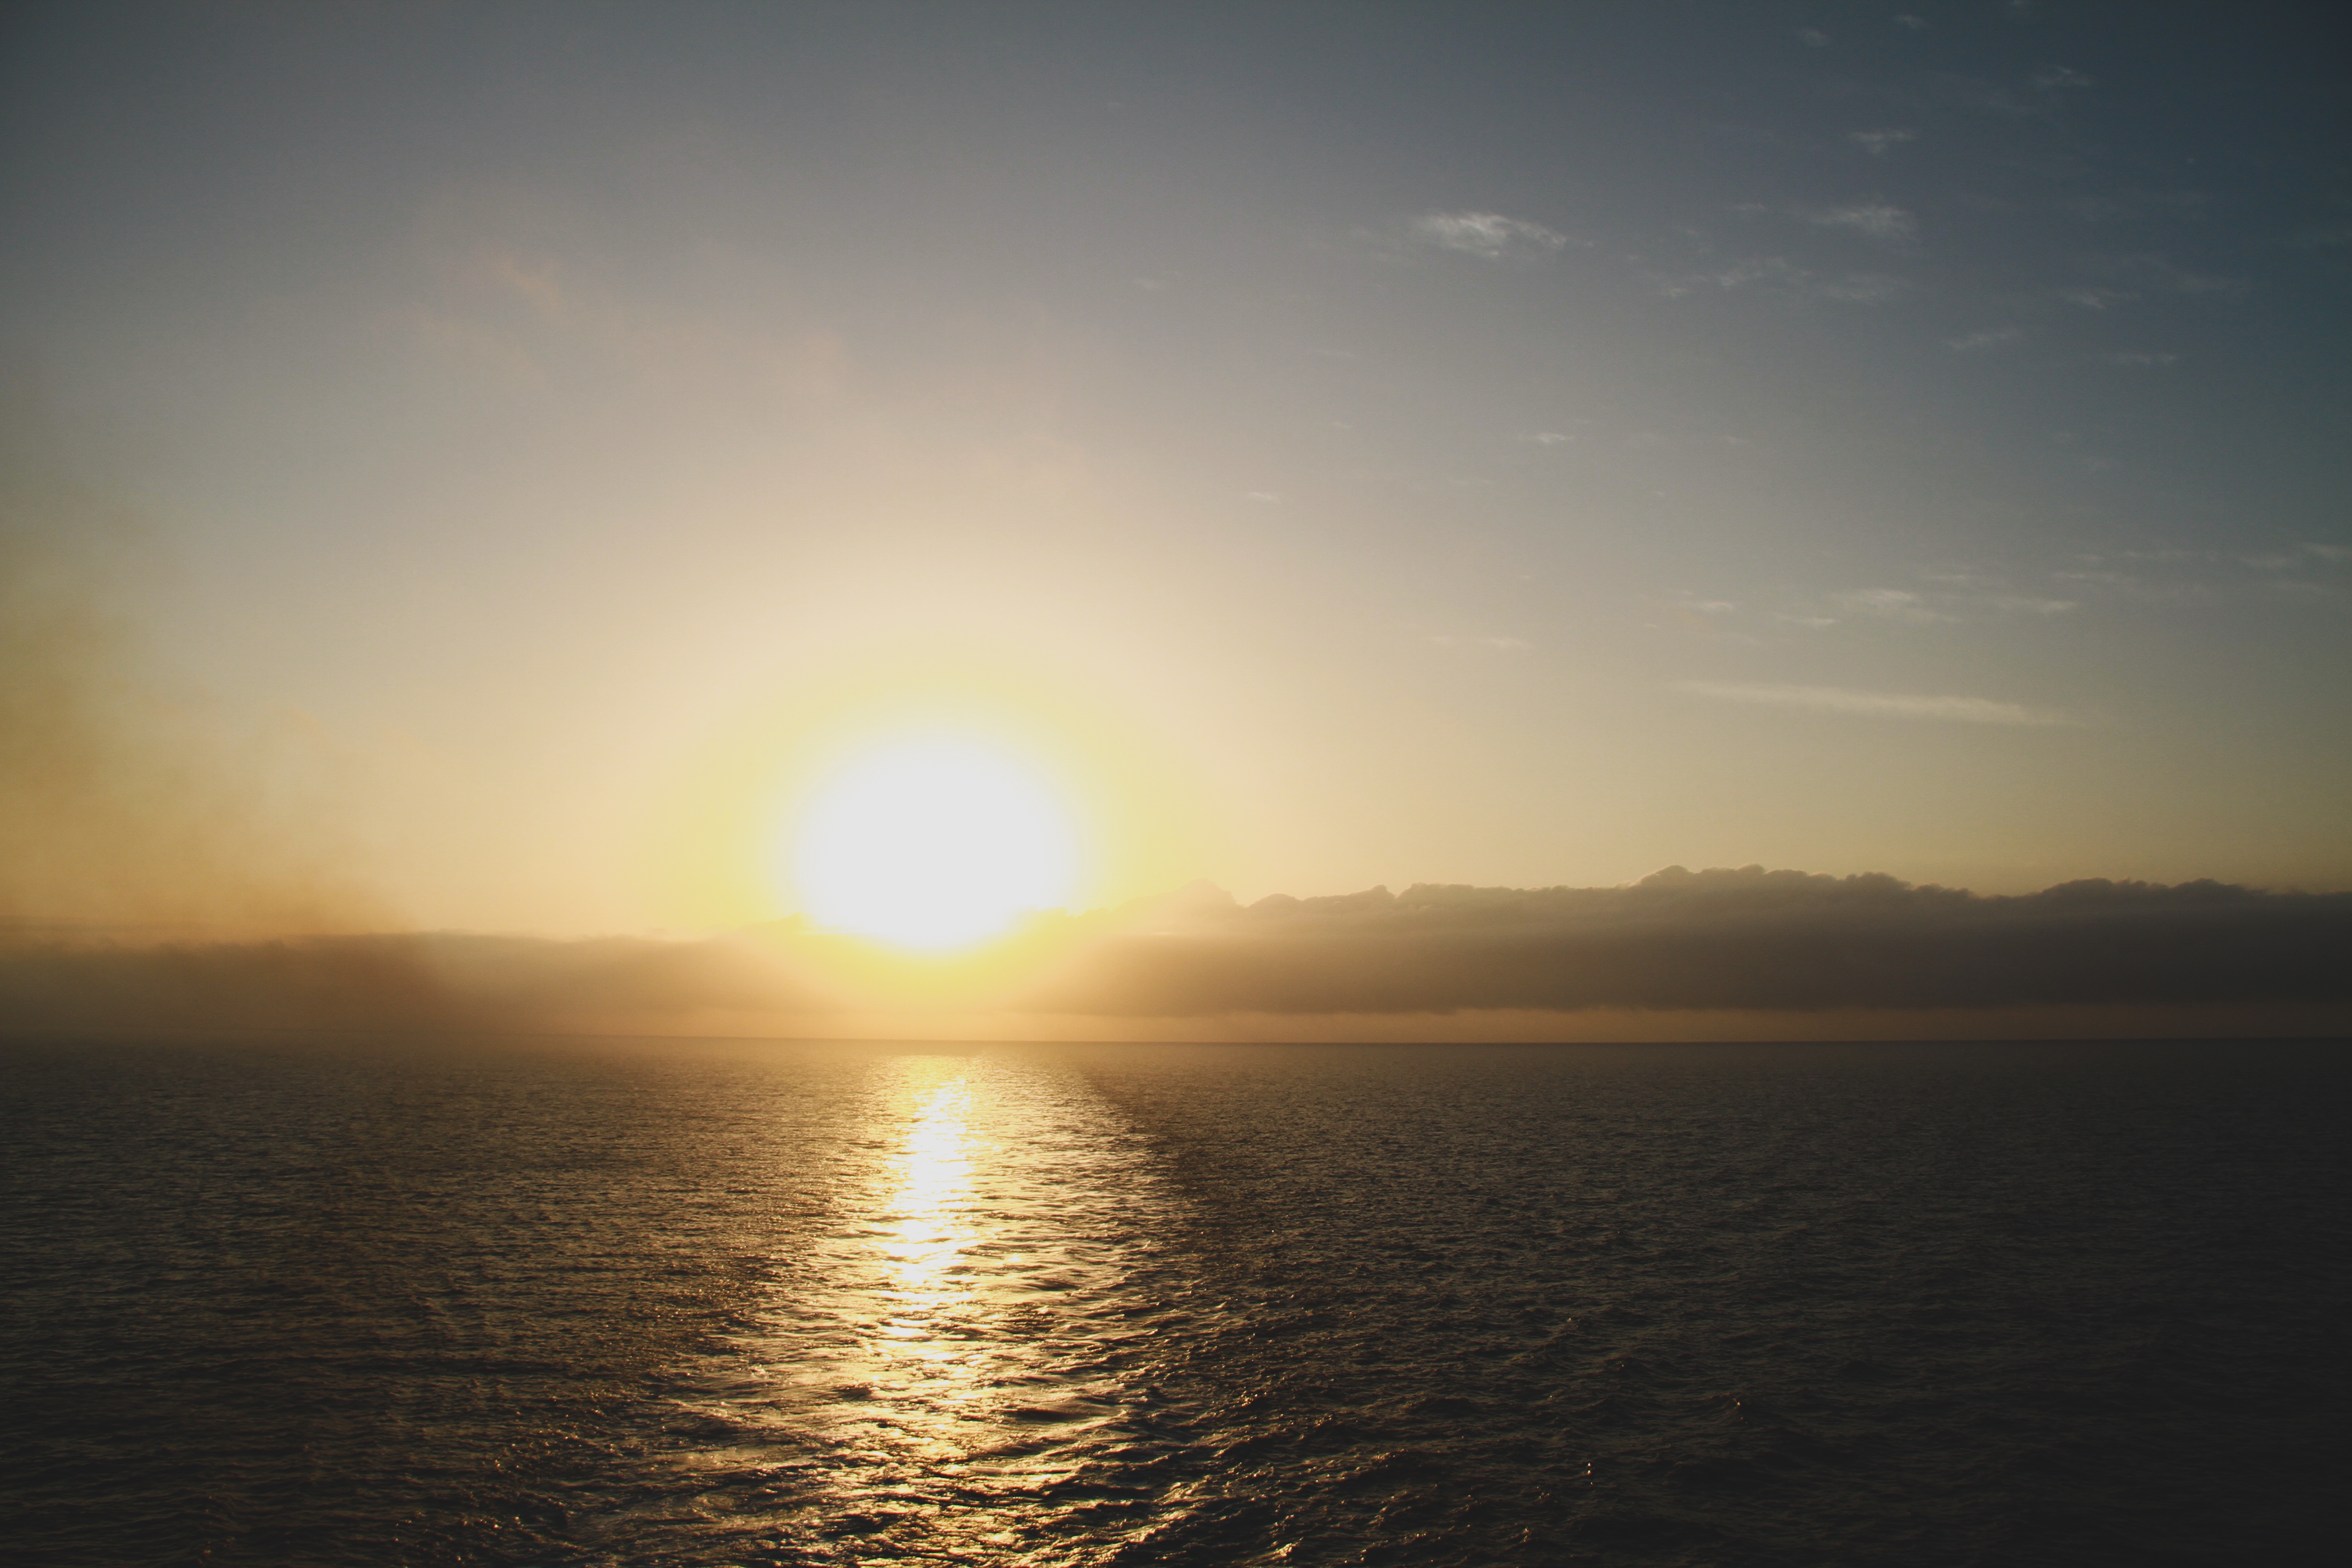
sea, coast, ocean, horizon, cloud, sky, sun, sunrise, sunset, sunlight, morning, dawn, atmosphere, dusk, evening, bay, afterglow, astronomical object, atmospheric phenomenon